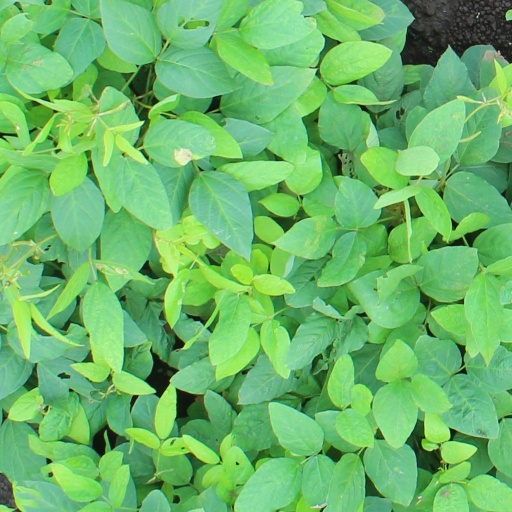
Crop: soybean